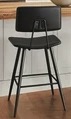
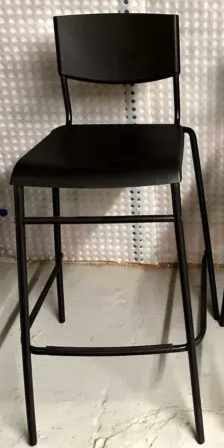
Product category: stool
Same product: no